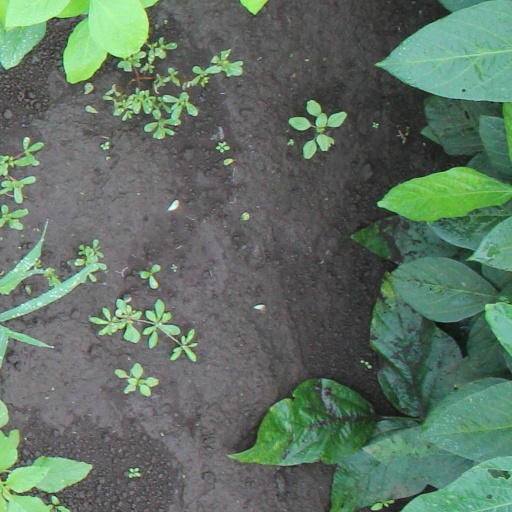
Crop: soybean